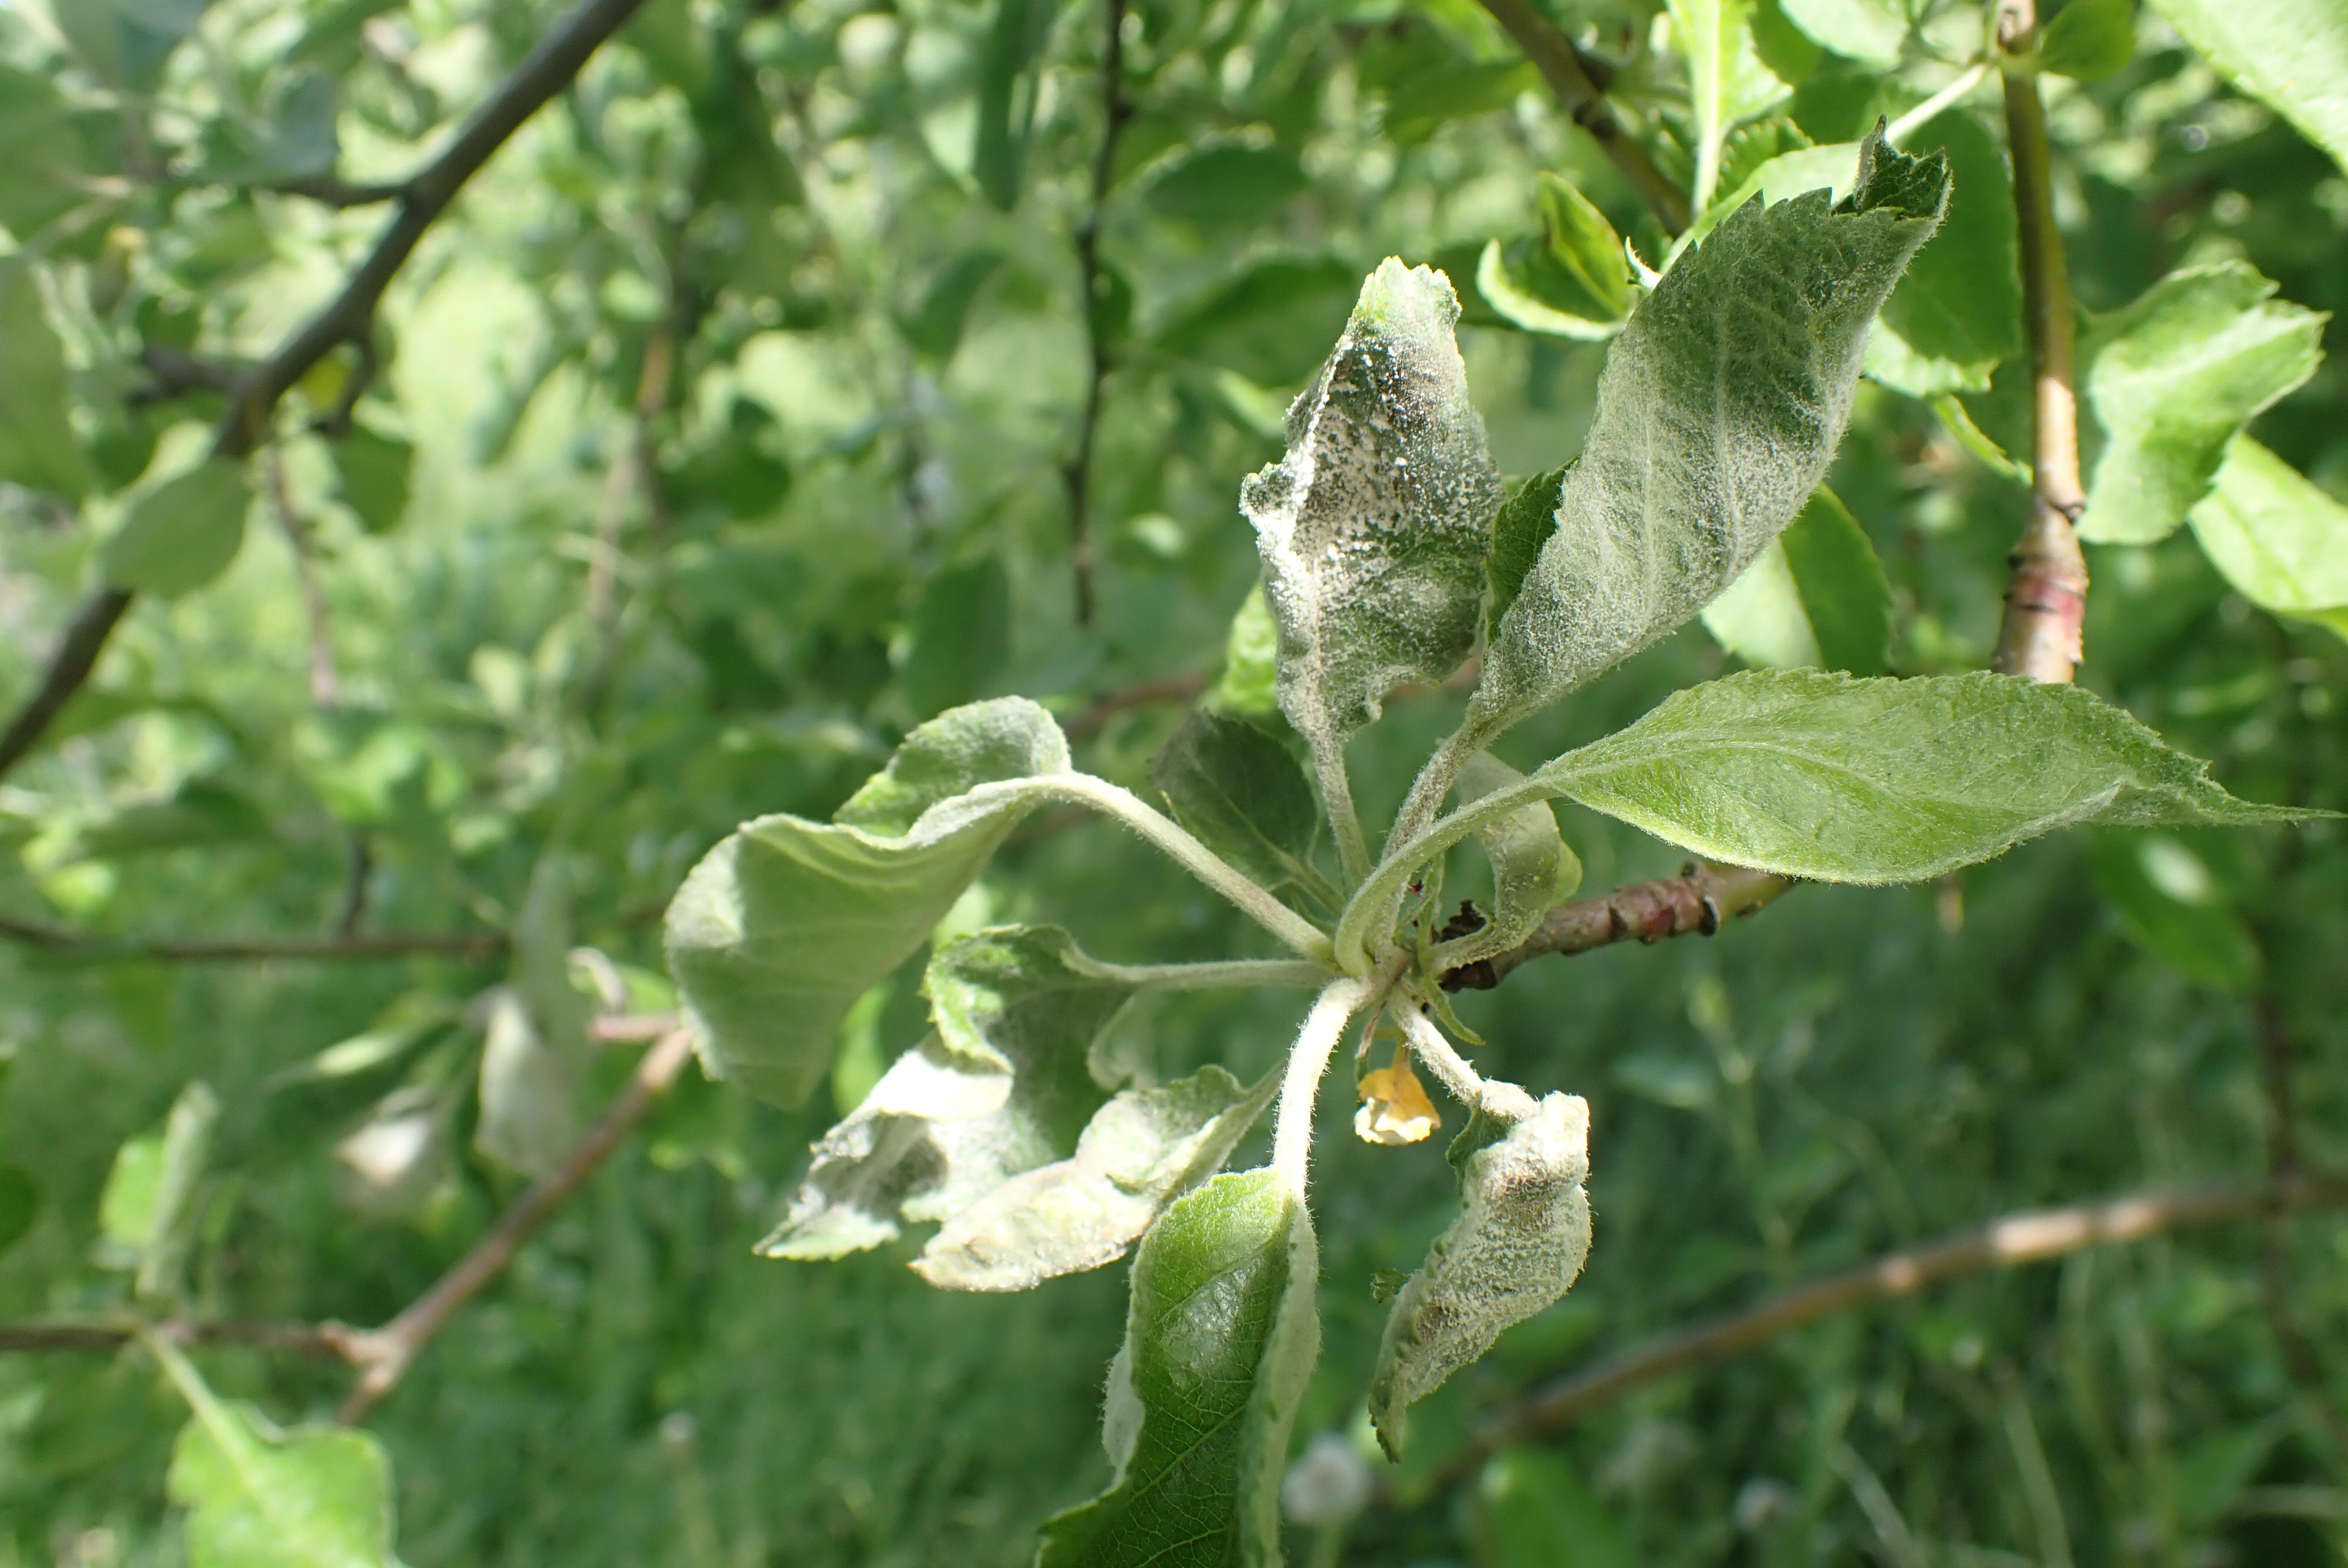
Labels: powdery_mildew